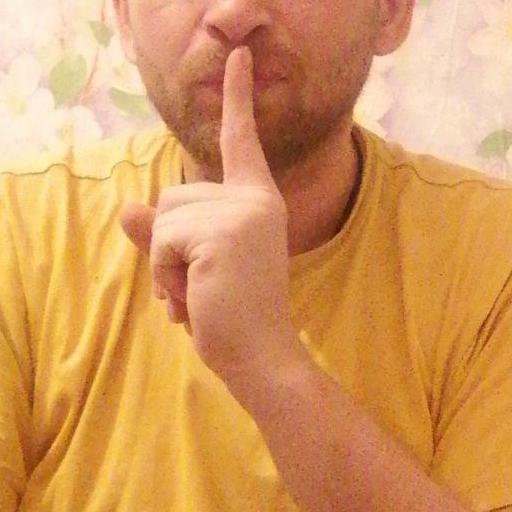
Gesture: mute